Mustay-Bey of Lika

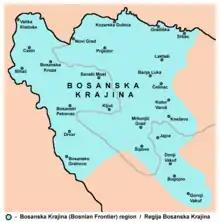
Bosnian Krajina region

Mustay-Bey of Lika, just like most figures in the epic tradition of Bosanska Krajina, has a semi-historical background. There is a consensus that he's based on an actual person, but this person is unknown. Various theories have been put forward, Evliya Çelebi calls him Mustaj-Beg Hasumović Mustafa Imamović connects the figure of Mustay-Bey to a Mustafa Hurakalović that lived during the 17th century. Luka Marjanović, on a mission to further study this figure where he notes that according to legend Mustay-Bey hails from the Lipovača tribe from Mostar.